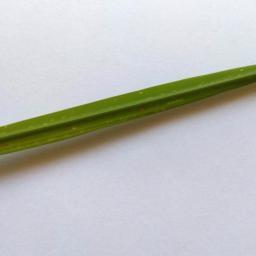
Label: Rice___Leaf_Blast